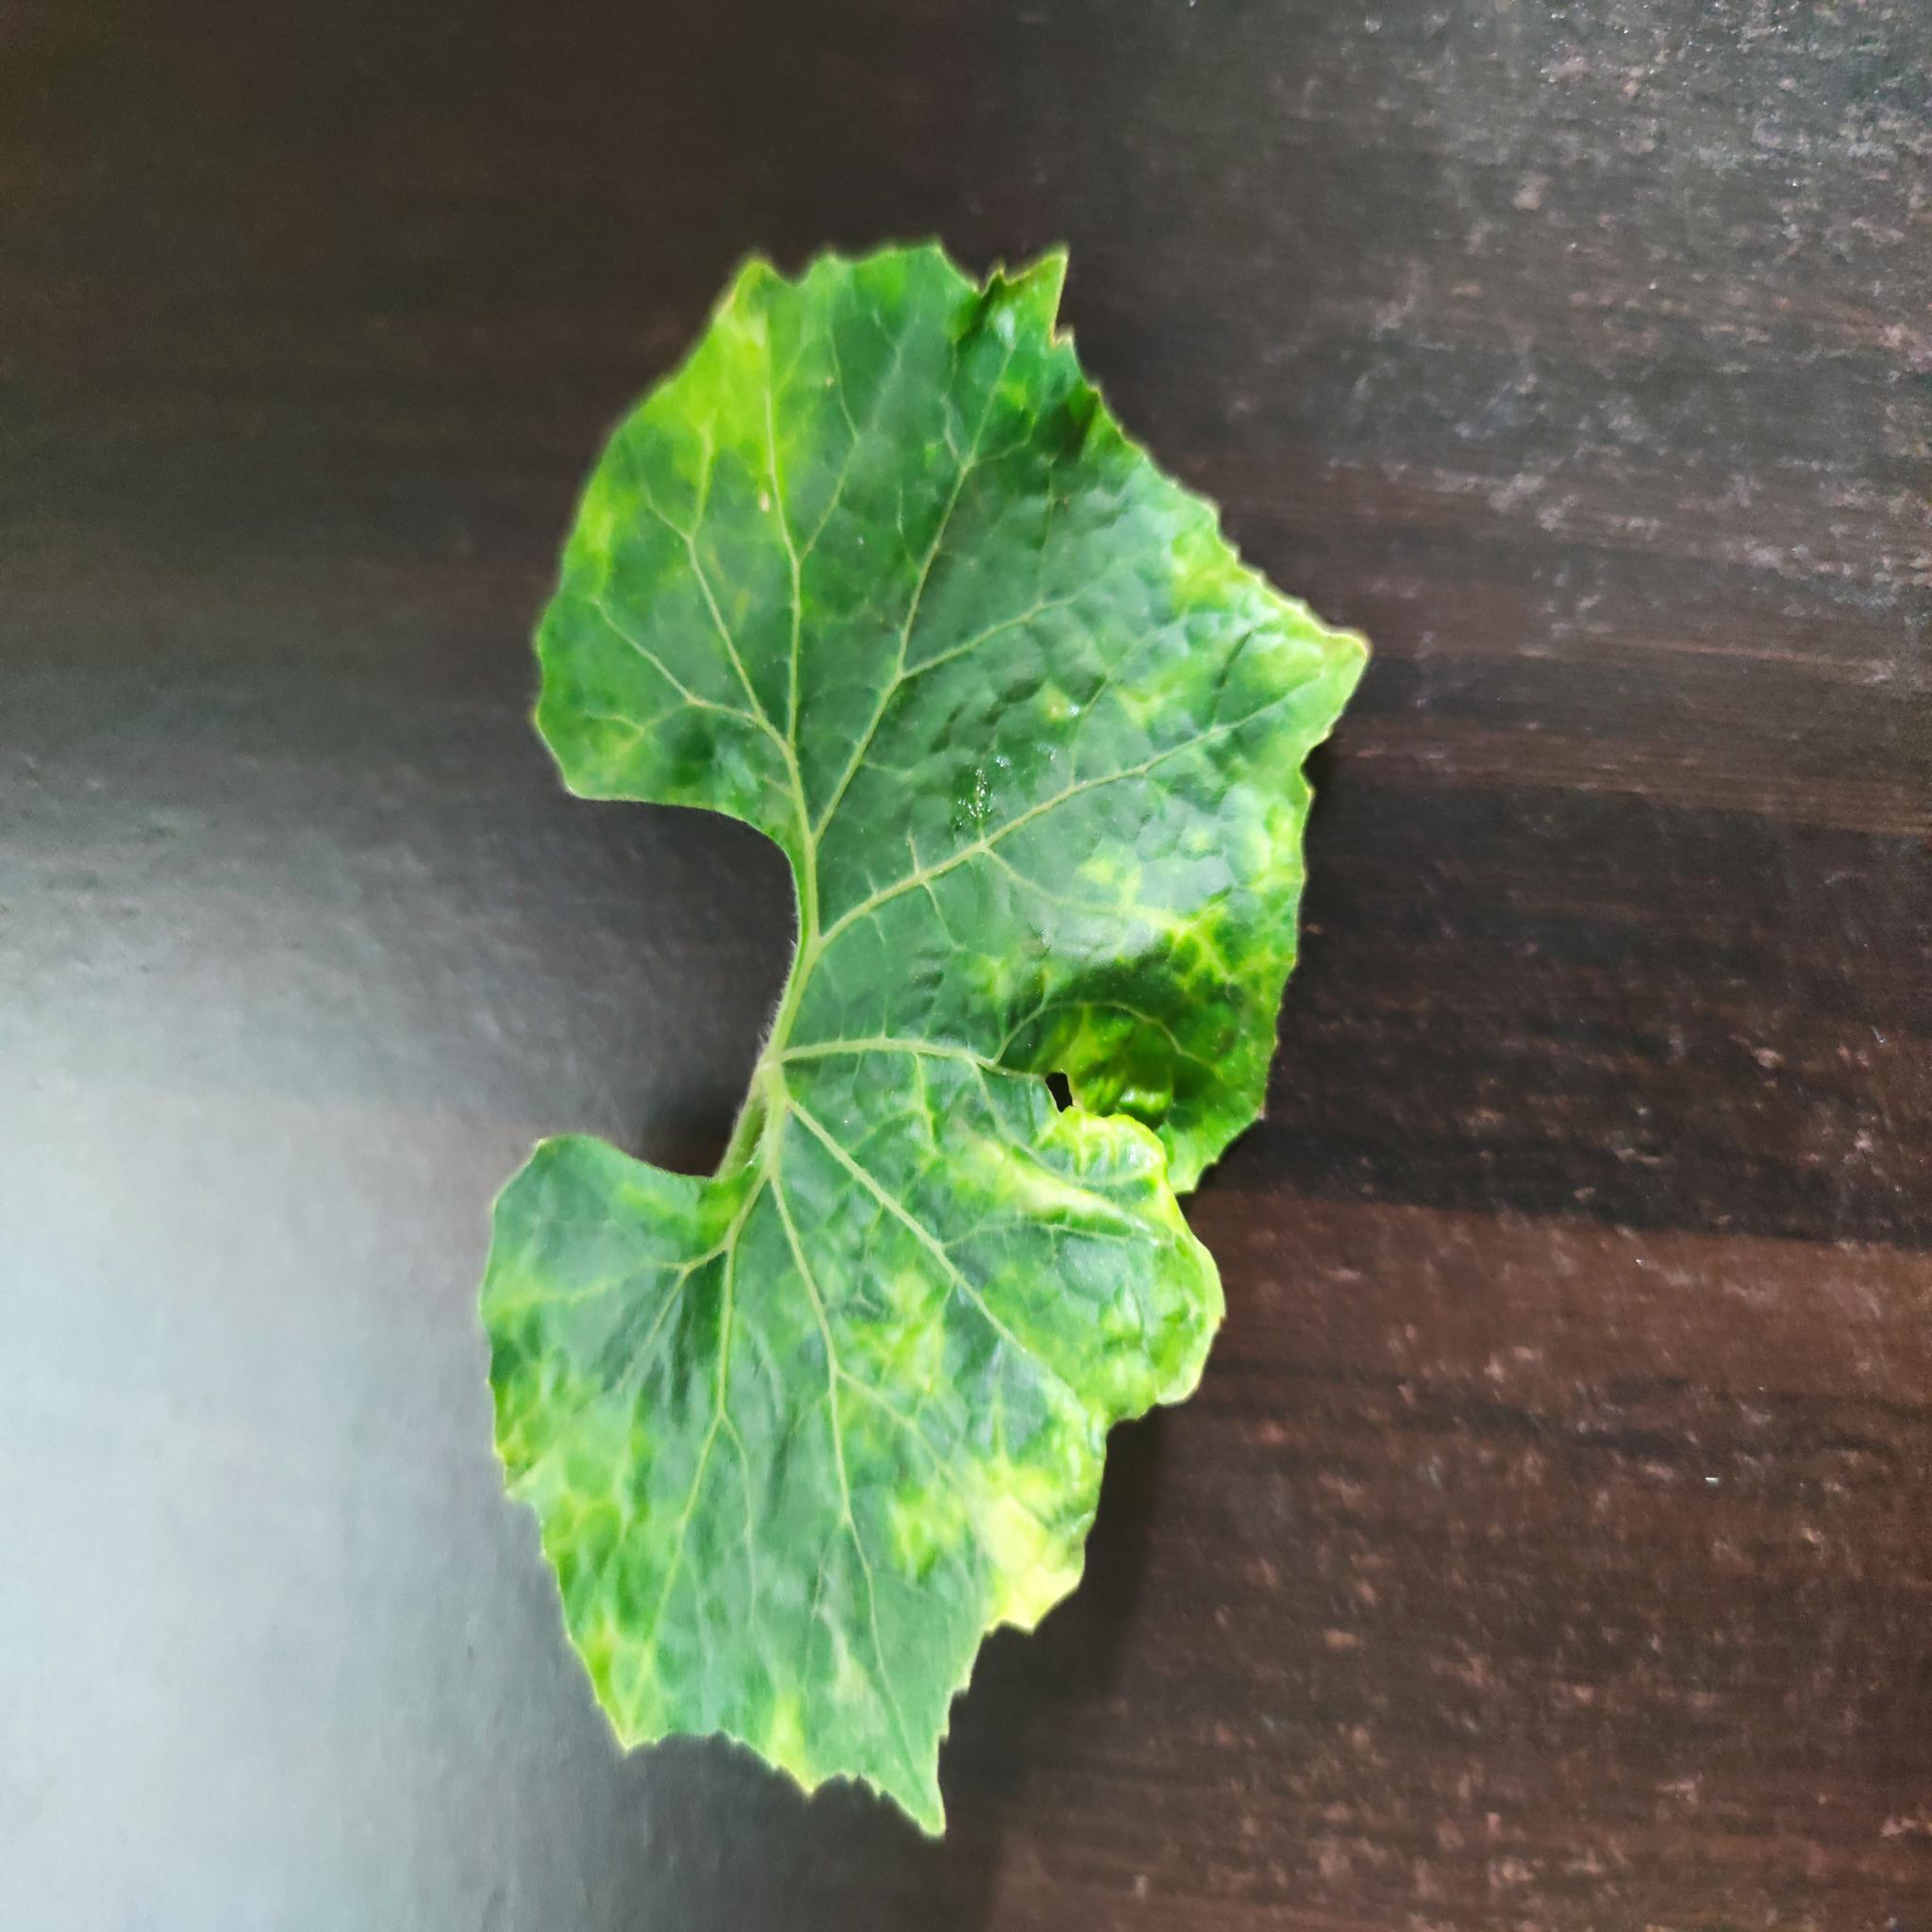
Label: Leaf curl